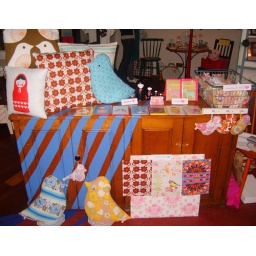
my lovely display cabinet as supplied by cloud cuckoo